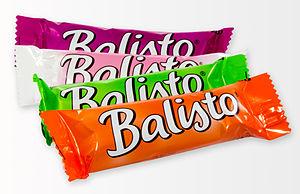
Balisto est une barre chocolatée à base de muesli recouverte de chocolat et produite par Mars Incorporated.